Church Office Building

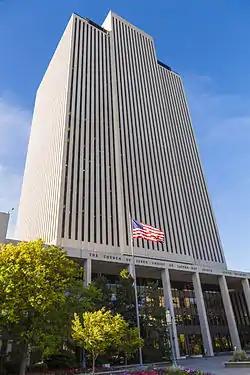

The Church Office Building is a 28-story building in Salt Lake City, Utah, which houses the administrative support staff for the lay ministry of the Church of Jesus Christ of Latter-day Saints (LDS Church) throughout the world.